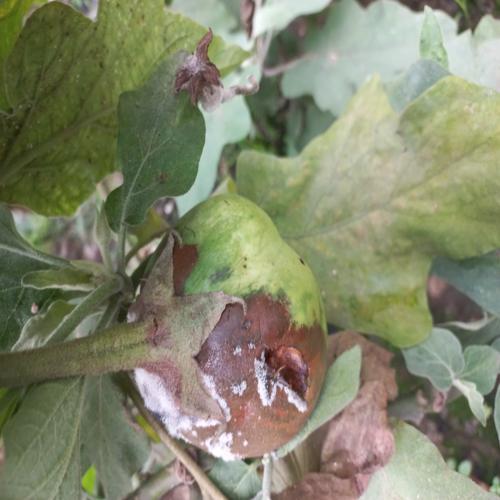
Label: Wet Rot